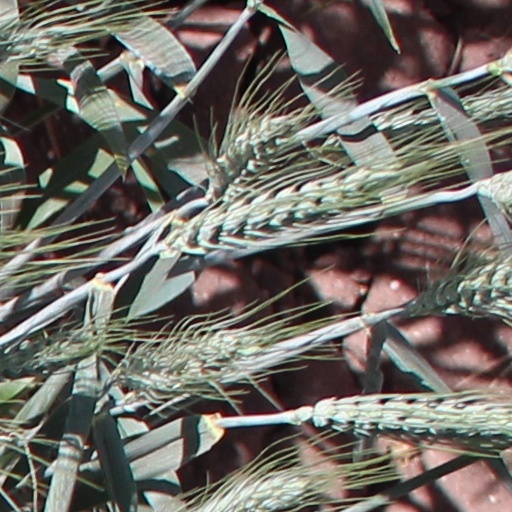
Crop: wheat